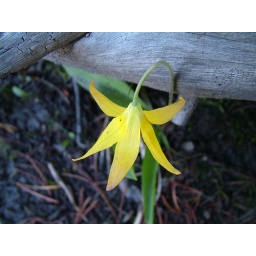
lovely flower in the forest